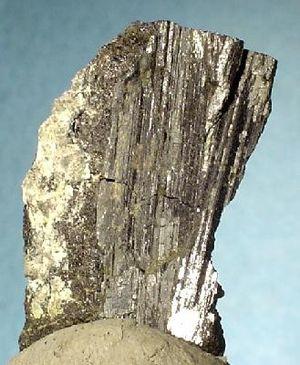
La bismuthinite est une espèce minérale correspondant au trisulfure de dibismuth ou sesquisulfure de bismuth de formule Bi₂S₃. Ce minéral relativement rare, caractéristique de l'élément bismuth, peut contenir des traces des éléments Pb, Cu, Fe, As, Sb, Se, Te.